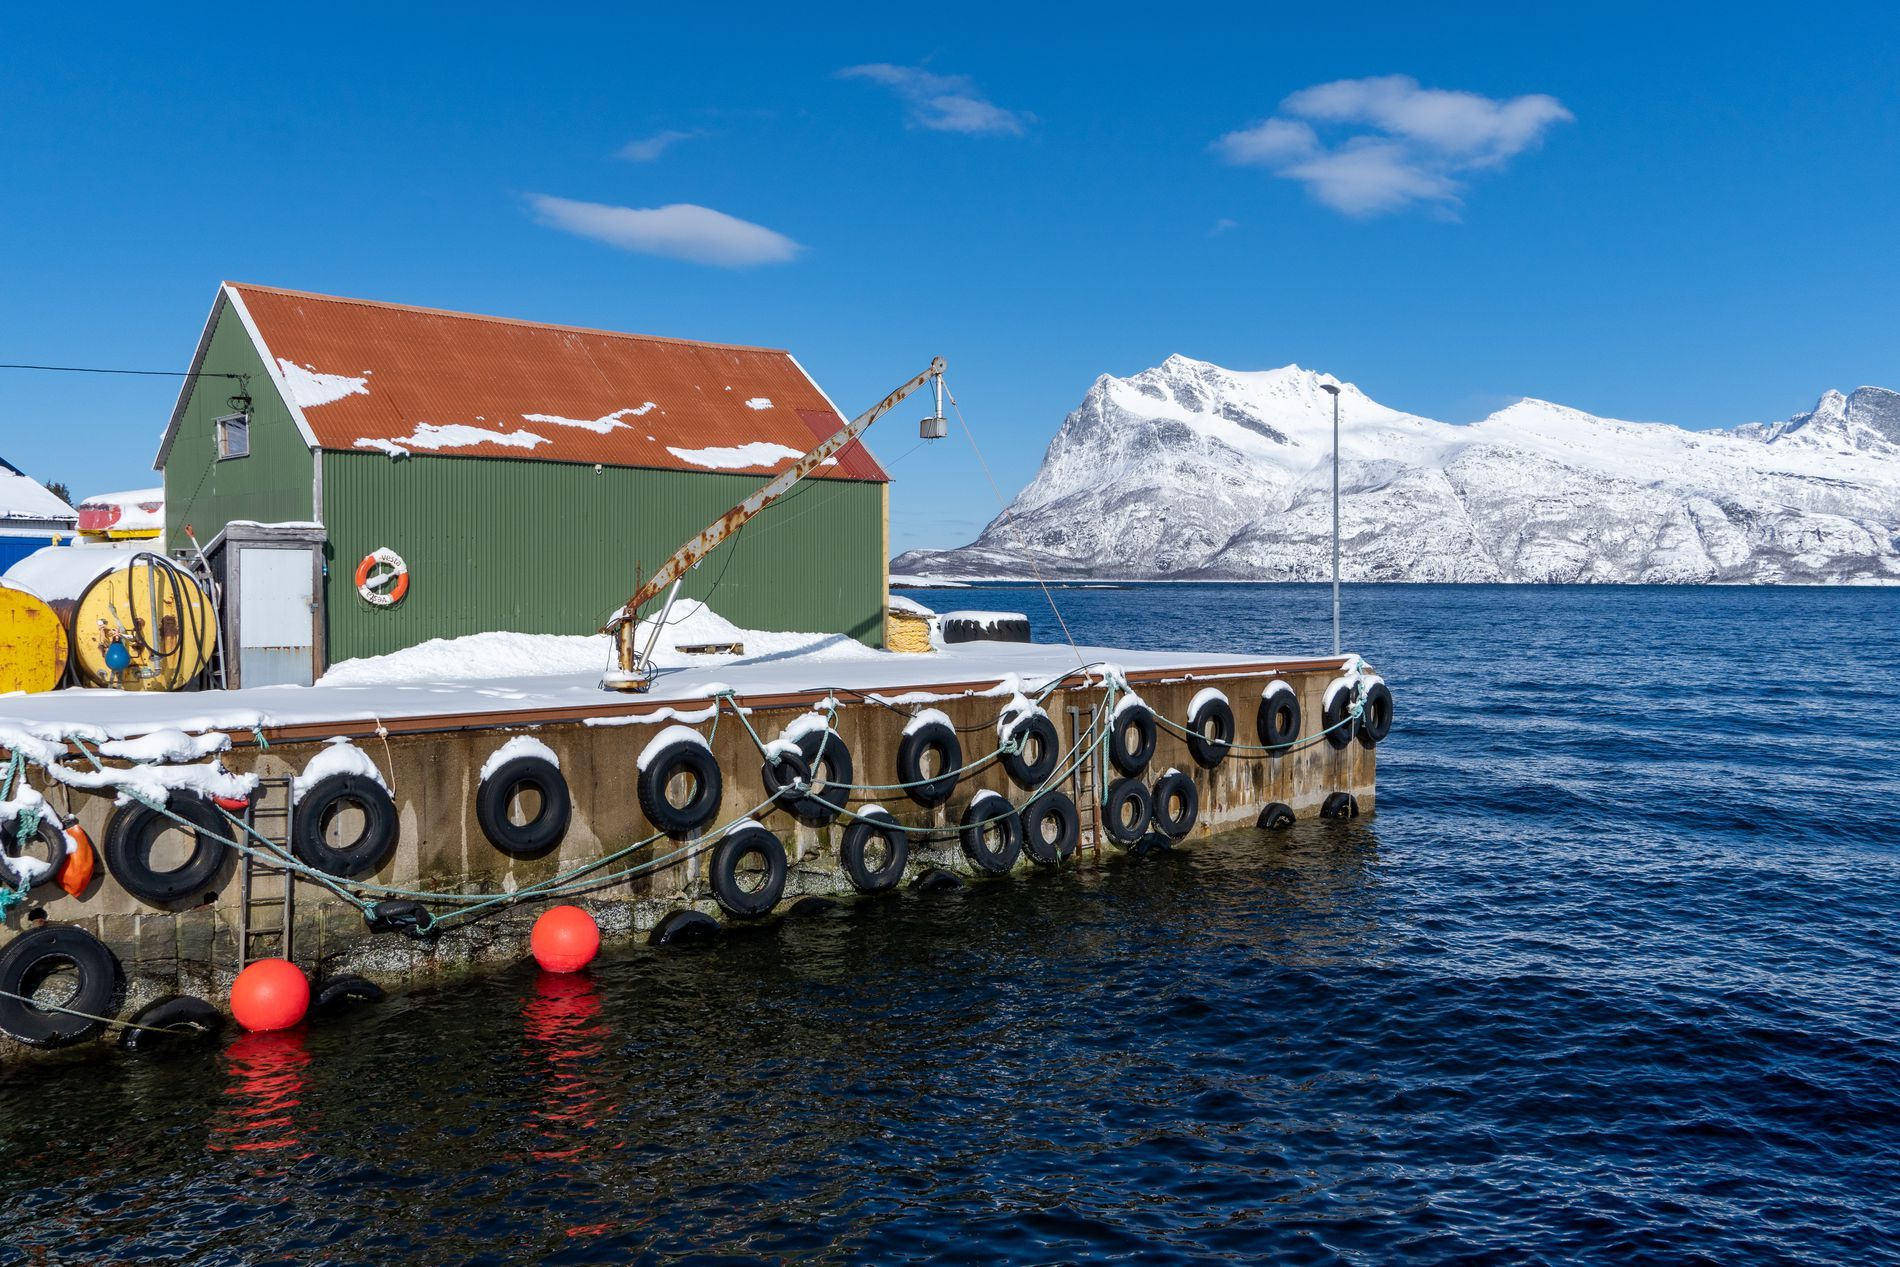
Dock with Mountain view
This shot captures a small Dock with black tires attached to its sides, a green building with a red roof, and a breathtaking backdrop of an ice-covered mountain, under a clear blue sky.
This landscape was taken at eye level, showing the beauty of ice covering dock and a mountain as the backdrop. The clear blue sky makes the scene icy. and the mood is calm and isolation. The color palette is cool.
Labels: Architecture, Building, Outdoors, Shelter, Water, Waterfront, Countryside, Hut, Nature, Rural, Scenery, Housing, Machine, Wheel, Pier, House, Tape, Ice, Boat, Transportation, Vehicle, Shack, Cabin, Animal, Canine, Dog, Mammal, Newfoundland, Pet, Mountain, Mountain Range, Peak, Sea, Watercraft, Sky, Landscape, Dock
Camera: SONY ILCE-6400
Lens: E 18-135mm F3.5-5.6 OSS
Aperture: F10
Exposure: 1/640 sec
ISO: 100
Focal length: 19.0 mm